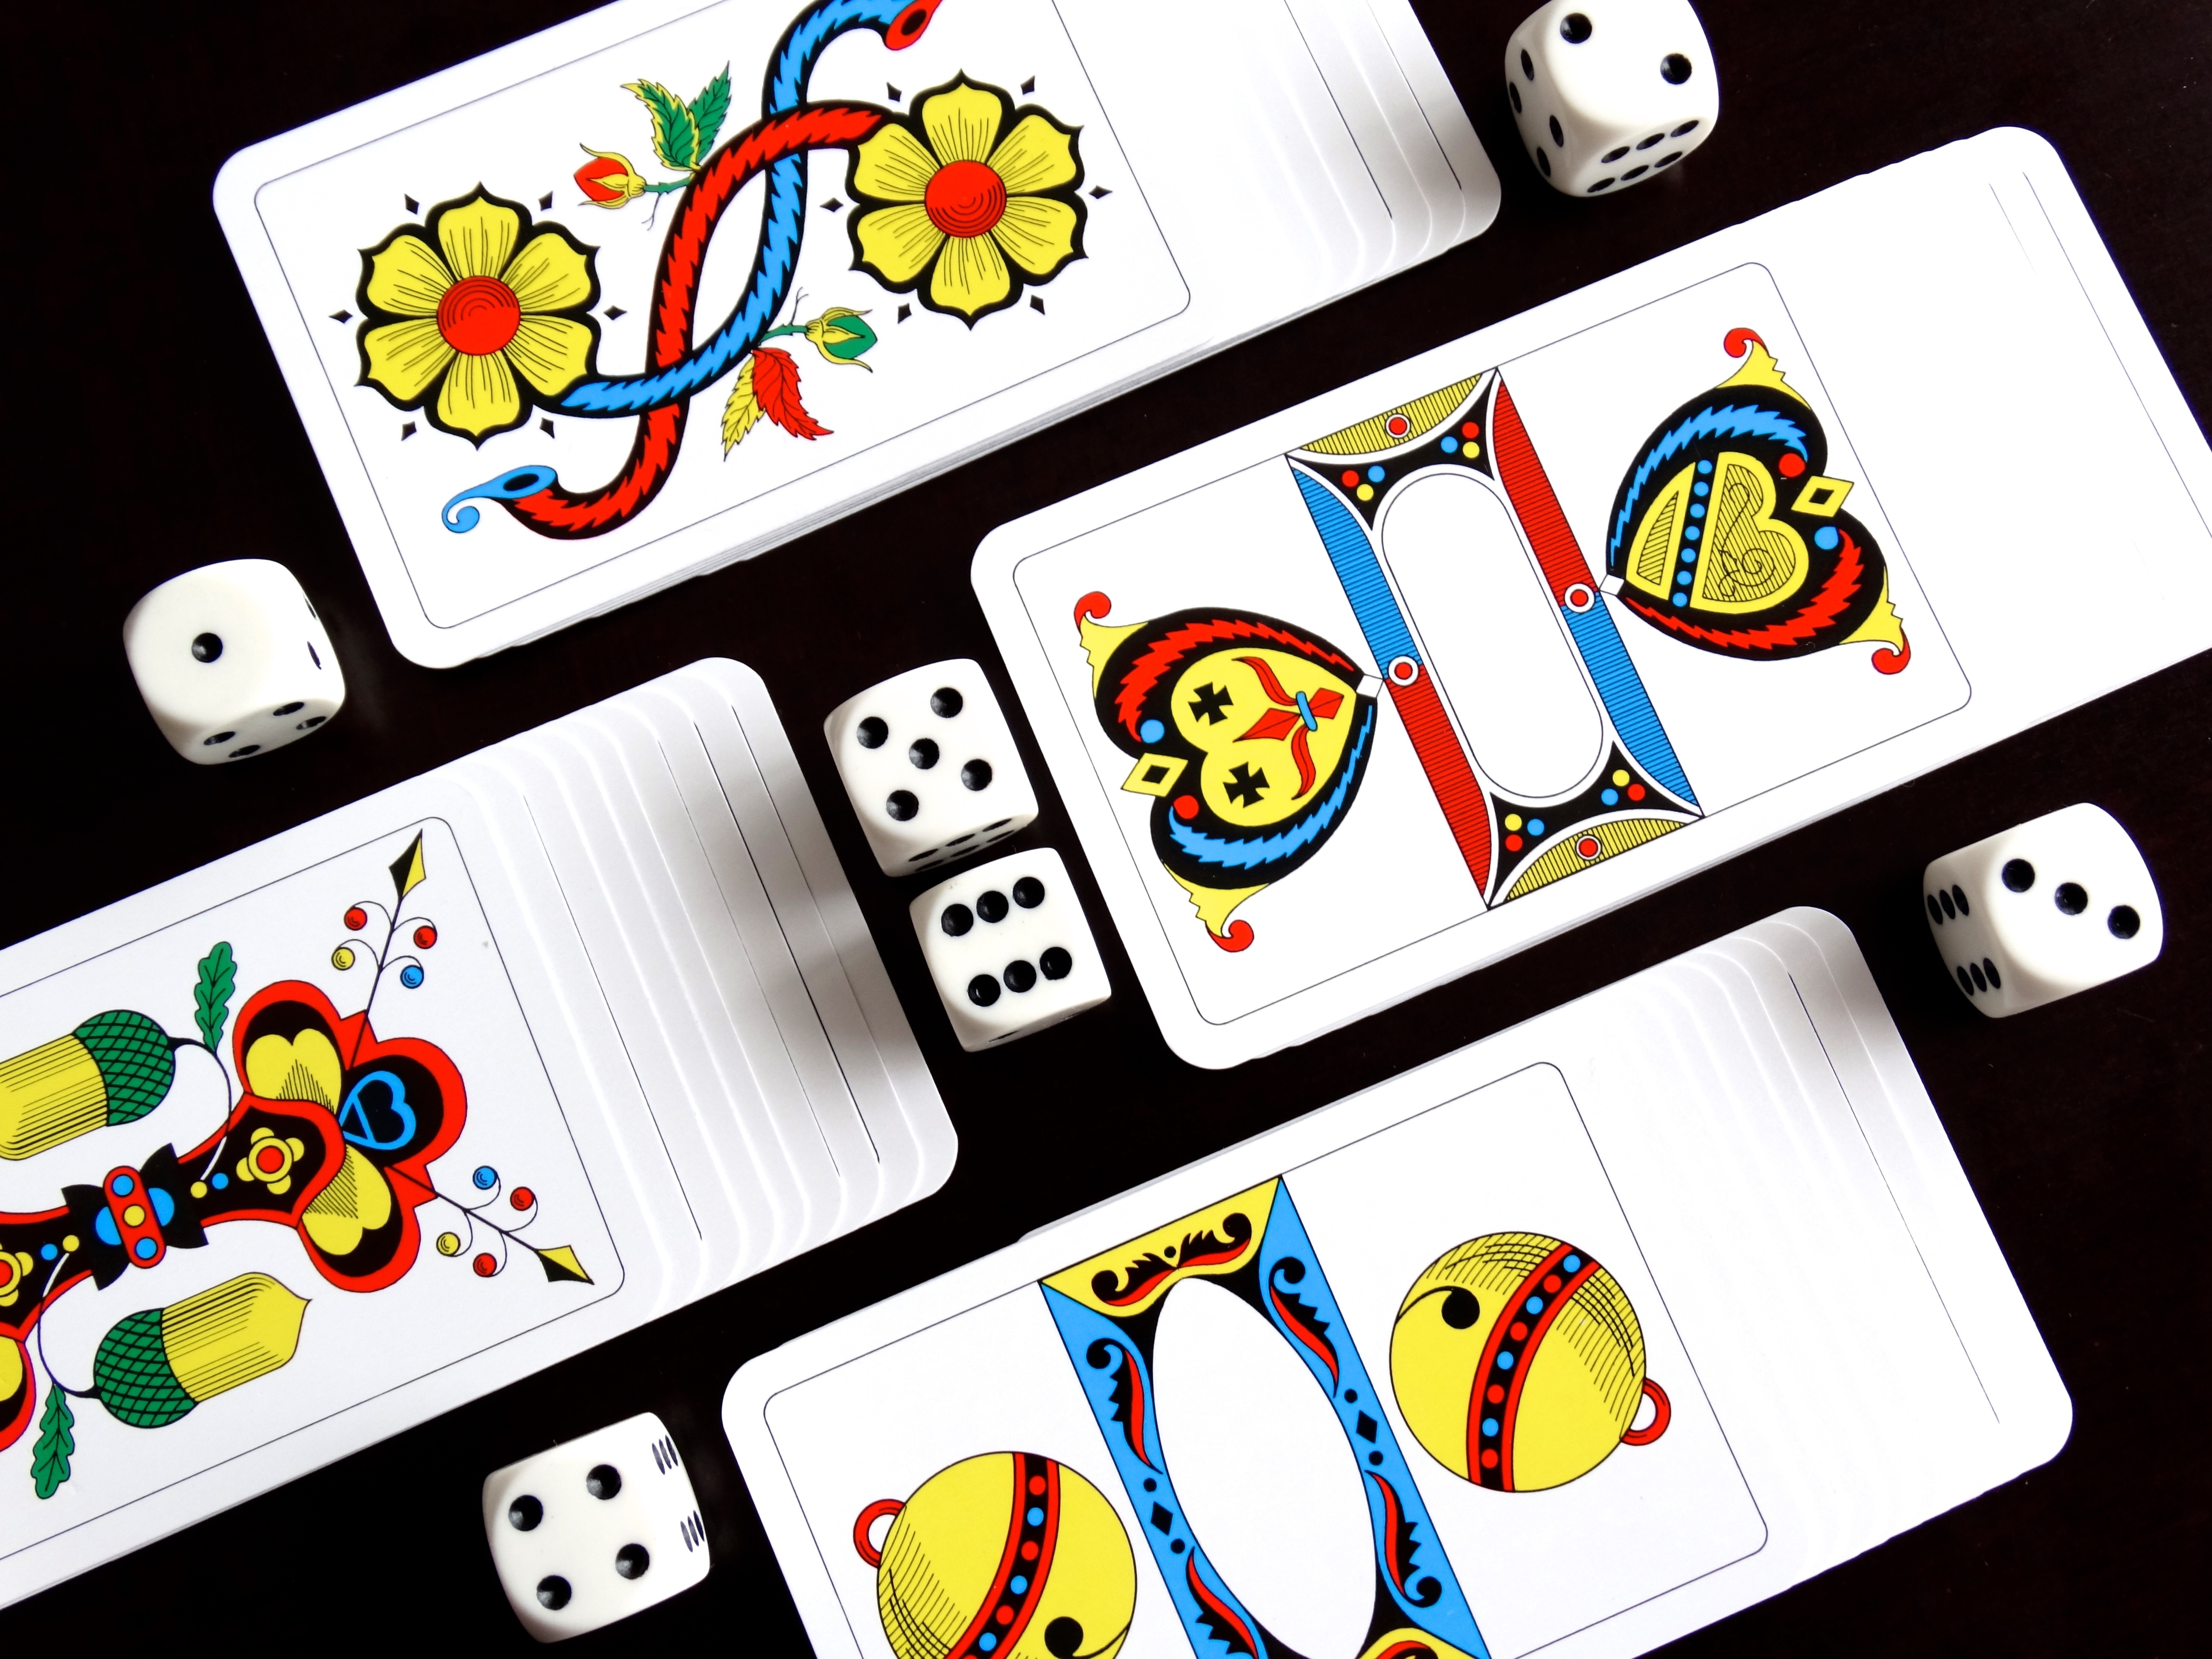
play, brand, font, cards, place, illustration, strategy, cube, casino, games, cartoon, win, card game, lose, jass cards